Erpeldange Castle

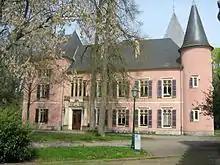
Erpeldange Castle

Erpeldange Castle (Luxembourgish: "Schlass Ierpeldeng"; ; German: "Schloss Erpeldingen"), located in the town of the same name in north-eastern Luxembourg, now houses the administrative offices for the Commune of Erpeldange, with its grounds open to the public. It has a history dating back to the 13th century.